148th New York Infantry Regiment

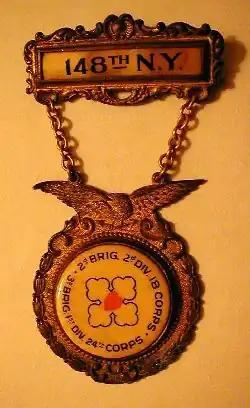
Medal issued for the 148th NYVI Reunion

The 148th New York Infantry Regiment was authorized to recruit from the 26th Senatorial District of the State. They were organized at Geneva, Ontario County and mustered in under the command of Colonel William Johnson on September 14, 1862, for a term of service of three years. The 148th served in the Department of Virginia through June 1865 and mustered out June 22, 1865, then under the command of Colonel John B. Murray. During its service the regiment lost by death, killed in action, 2 officers, 63 enlisted men; of wounds received in action, 2 officers, 42 enlisted men; of disease and other causes, 2 officers, 156 enlisted men; total, 6 officers, 261 enlisted men. Total lost was 267, 24 of them enlisted men who died as prisoners.